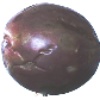
Label: passion_fruit